Frank Tweedy

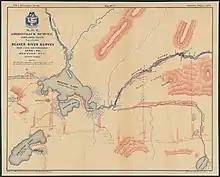
Frank Tweedy Map of Beaver Lake for SW Division of the Adirondack Survey, 1877–1878

After graduating from Union College, Frank Tweedy went to work for the Western Division of the Adirondack Survey, headed by Verplanck Colvin. With experienced surveyor Squire Snell, he spent four years surveying and mapping two major sections in the central Adirondacks—the 69-mile east-west Beaver River basin and the 26-mile north-south survey of the western border of one of the oldest land purchases in the Adirondacks. The thickness of the wilderness, and resulting poor visibility of established towers and stations, forced crews in the western Adirondacks to rely heavily on ground surveys. During this four-year time-frame, Frank was based in Plainfield, New Jersey. His off-season activities included work on plant collecting and drafting of Adirondack Survey maps for Verplanck Colvin.